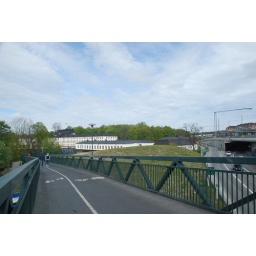
This is the footbridge near Karlsberg slott. The white buildings in thebackground is a large well kept military building.